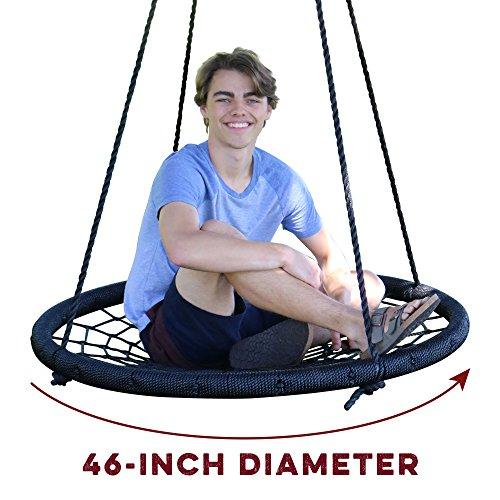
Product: M & M Sales Enterprises 46" Web Riderz Web Swing Platform, Black
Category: Toys & Games | Sports & Outdoor Play | Play Sets & Playground Equipment
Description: Huge 46" Platform size and sturdy design.
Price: $130.00
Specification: ProductDimensions:46x46x64inches|ItemWeight:9.25pounds|ShippingWeight:9.25pounds(Viewshippingratesandpolicies)|ASIN:B07C2K7MW3|Itemmodelnumber:MM00152|Manufacturerrecommendedage:5yearsandup